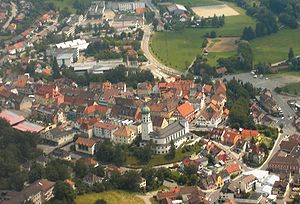
Stockach
Luftforo af Stockach
Stockach er en by i Landkreis Konstanz i den sydlige del af den tyske delstat Baden-Württemberg og er et center for de omgivende kommuner.